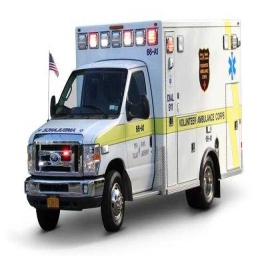
Label: ambulance